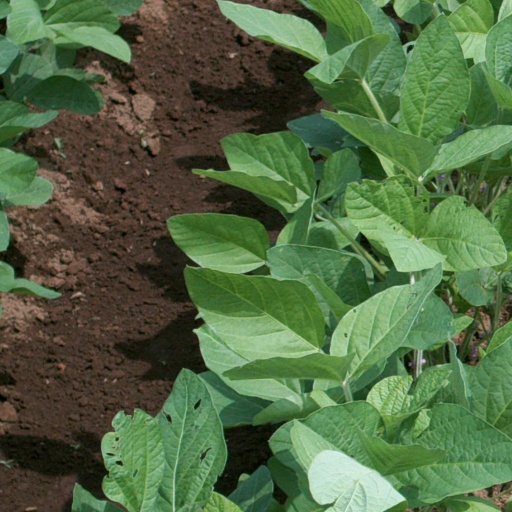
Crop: soybean